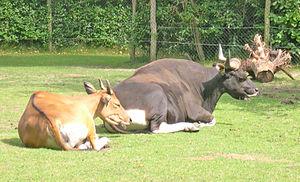
Voici la liste de quelques artiodactyles par population.